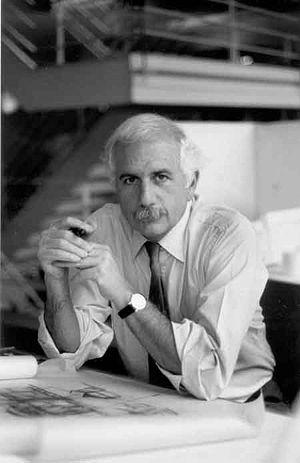
Moshe Safdie né le 14 juillet 1938 à Haifa, est un architecte et urbaniste canadien.